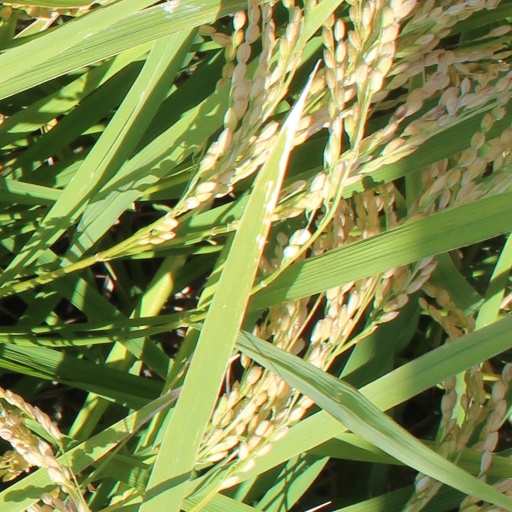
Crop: rice